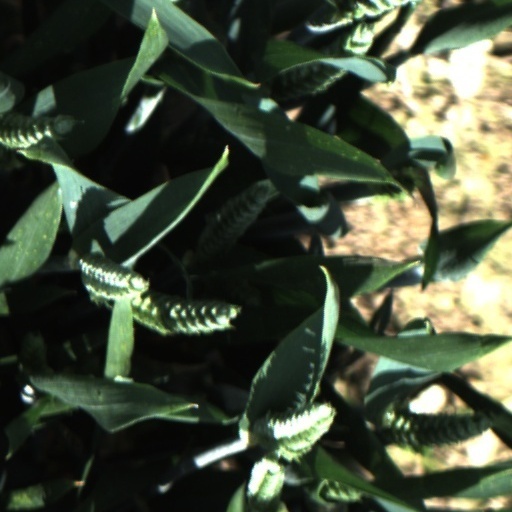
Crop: wheat